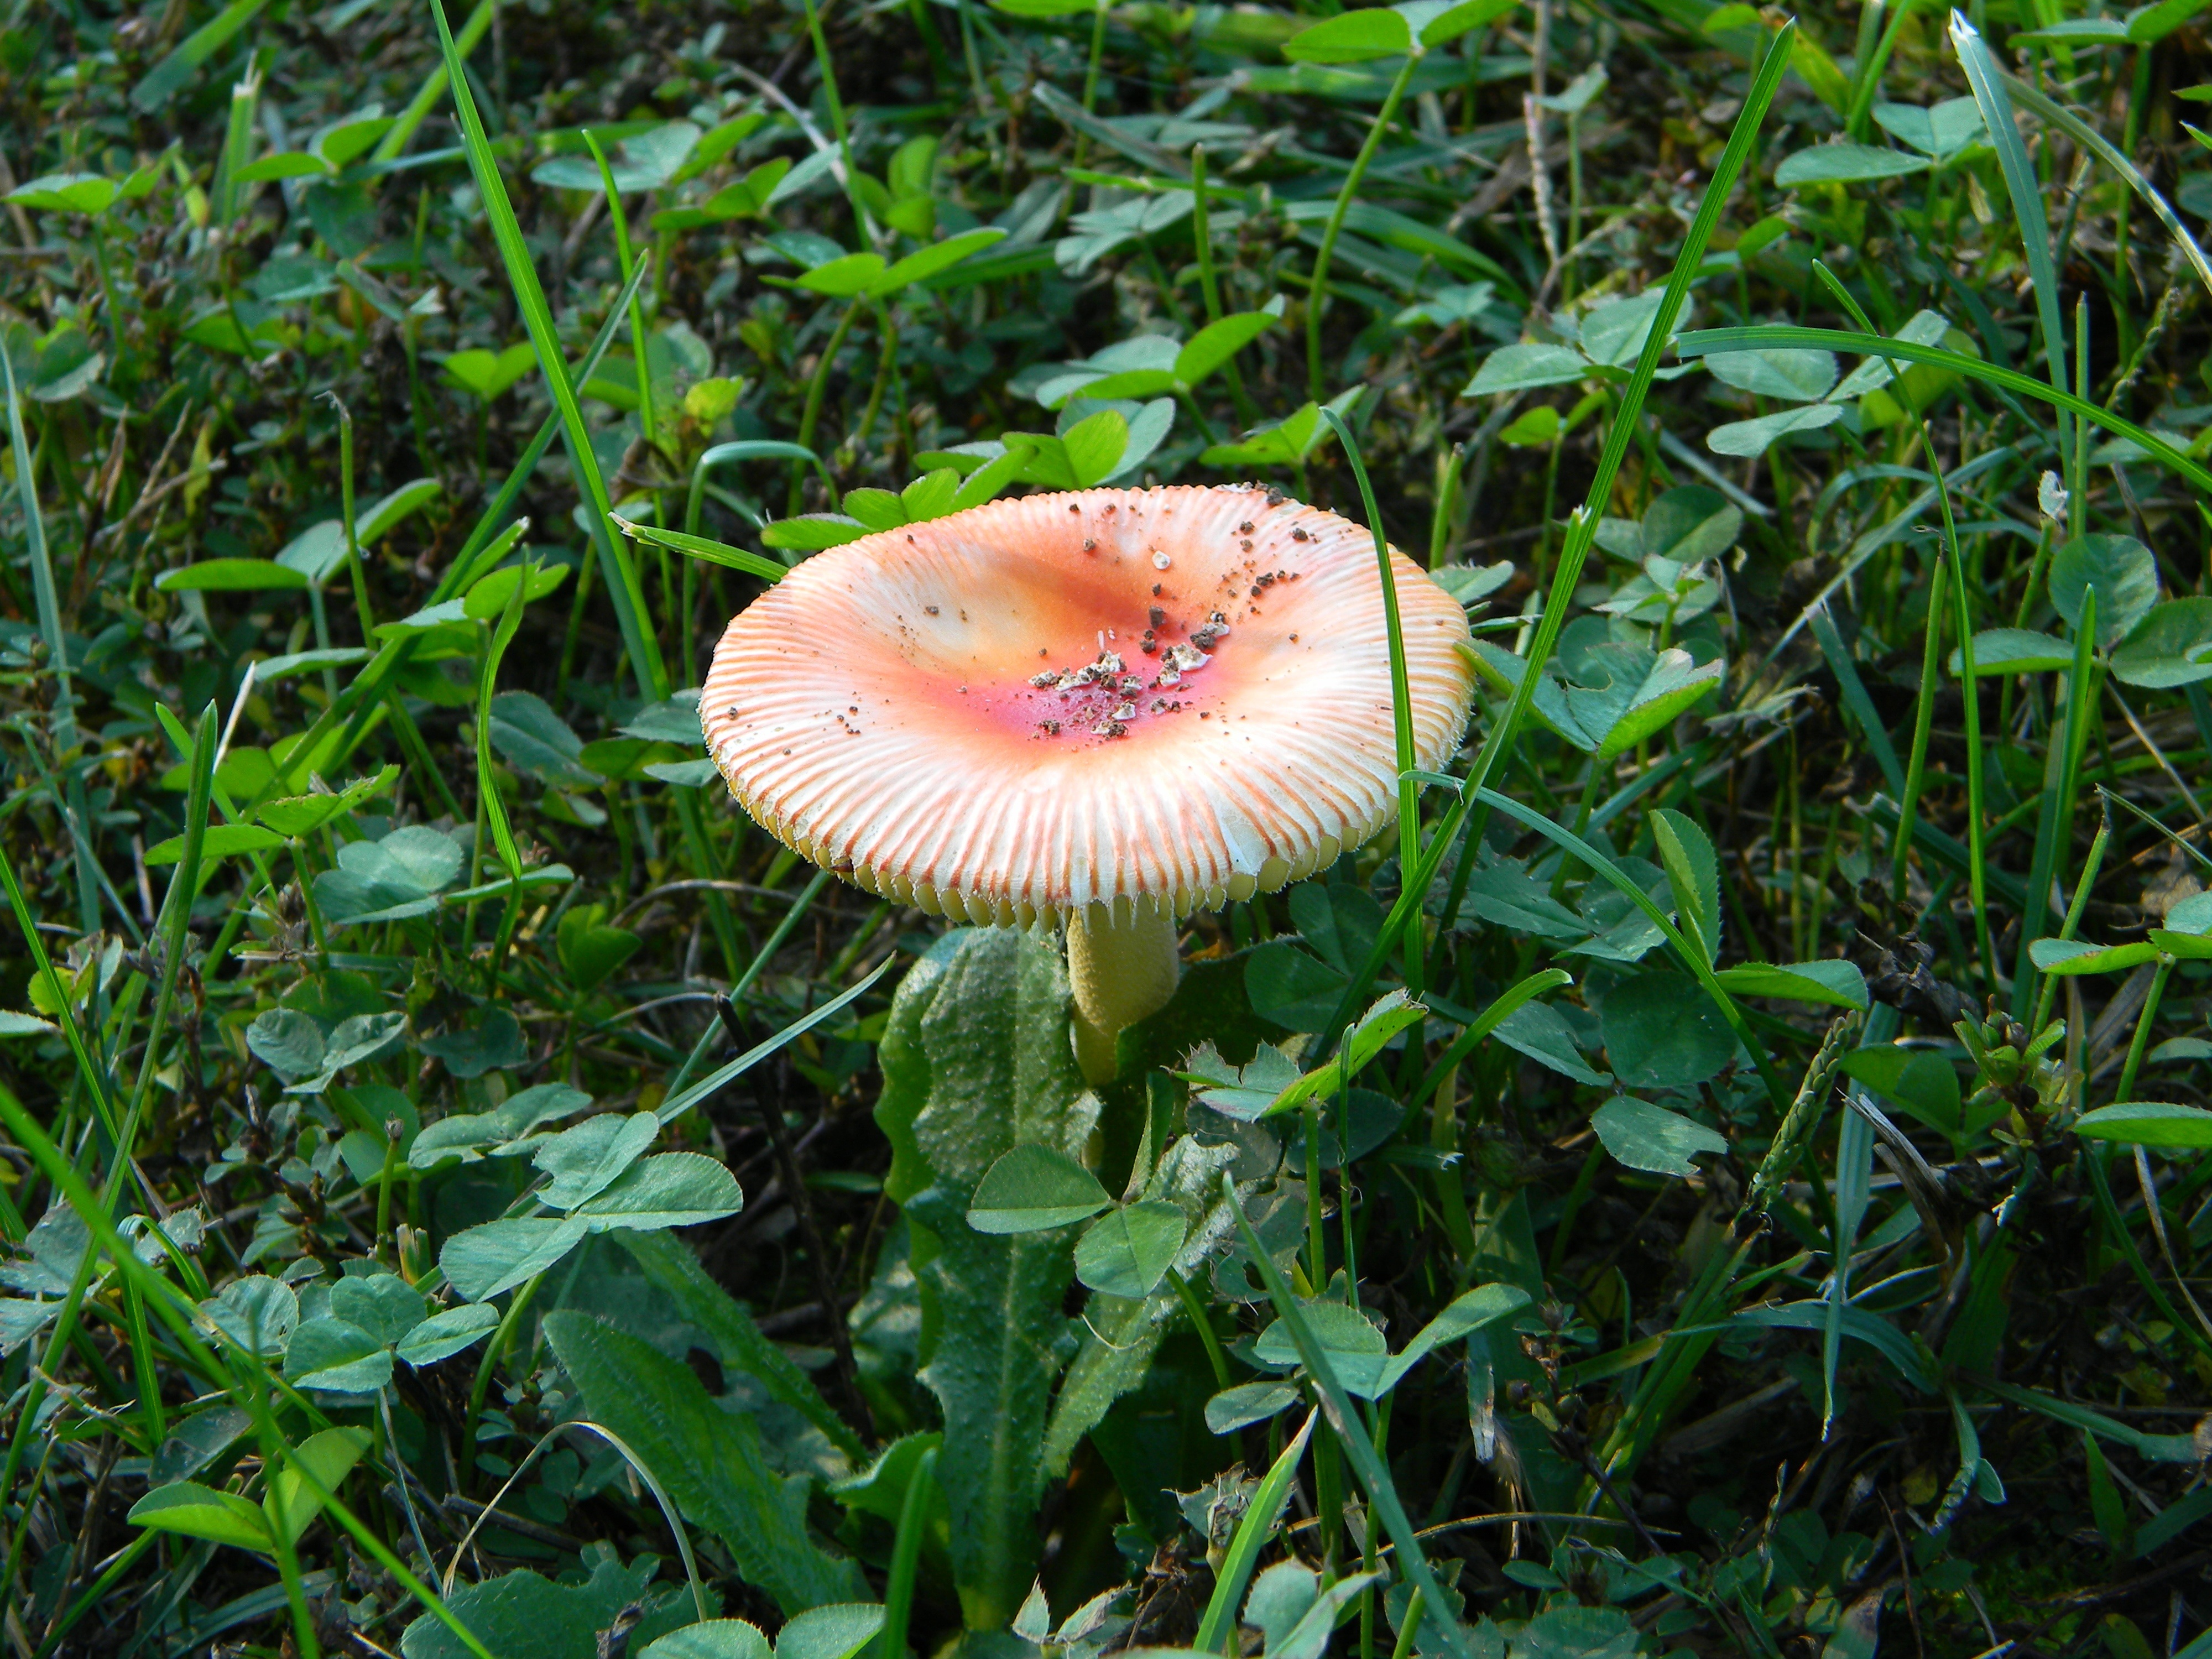
nature, forest, grass, flower, wild, orange, color, natural, autumn, fresh, botany, mushroom, flora, fauna, fungus, fungi, woodland, agaric, bolete, organic, macro photography, medicinal mushroom, agaricaceae, penny bun